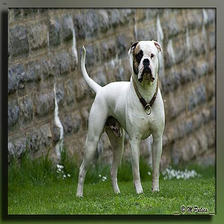
Species: dog
Breed: american bulldog